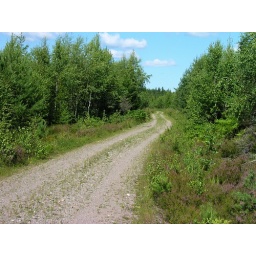
Old road in forest